Acharrae

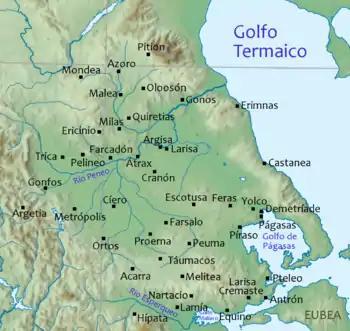
Map showing the principal cities of ancient Thessaly and adjacent areas. Acharrae (written as "Acarra") is shown to the south. Note: the map is in Spanish.

Acharrae was a town and polis (city-state) of Ancient Thessaly in the district Thessaliotis or Phthiotis, on the river Pamisus, mentioned only by Livy, but apparently the same place as the Acharne of Pliny. Livy relates that the retreat of Philip V of Macedon after the Battle of the Aous (198 BC) allowed the Aetolians to occupy much of Thessaly, and these latter gained Acharrae by surrender, whereas nearby Theuma and Celathara were plundered.